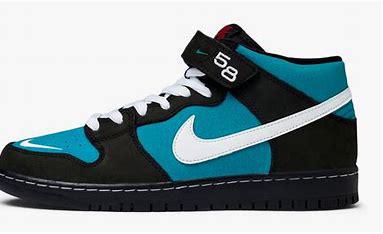
Brand: Nike
Model: Dunk Mid Pro SB